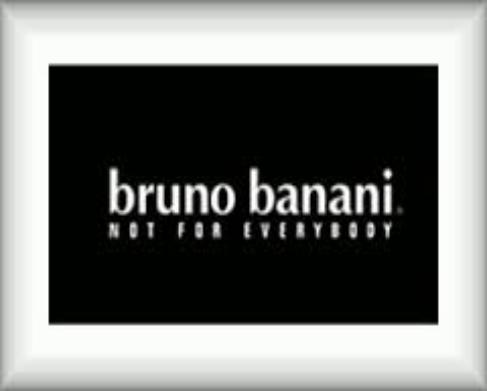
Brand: Bruno Banani
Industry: Necessities